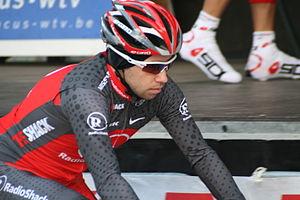
Ivan Rovny pendant les Trois jours de Flandre occidentale 2010
Ivan Rovny, né le 30 septembre 1987 à Léningrad, est un coureur cycliste russe membre de l'équipe Gazprom-RusVelo depuis 2017.